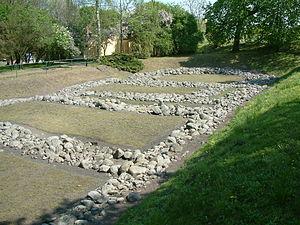
Giecz est un village polonais de la gmina de Dominowo dans la powiat de Środa Wielkopolska de la voïvodie de Grande-Pologne dans le centre-ouest de la Pologne.